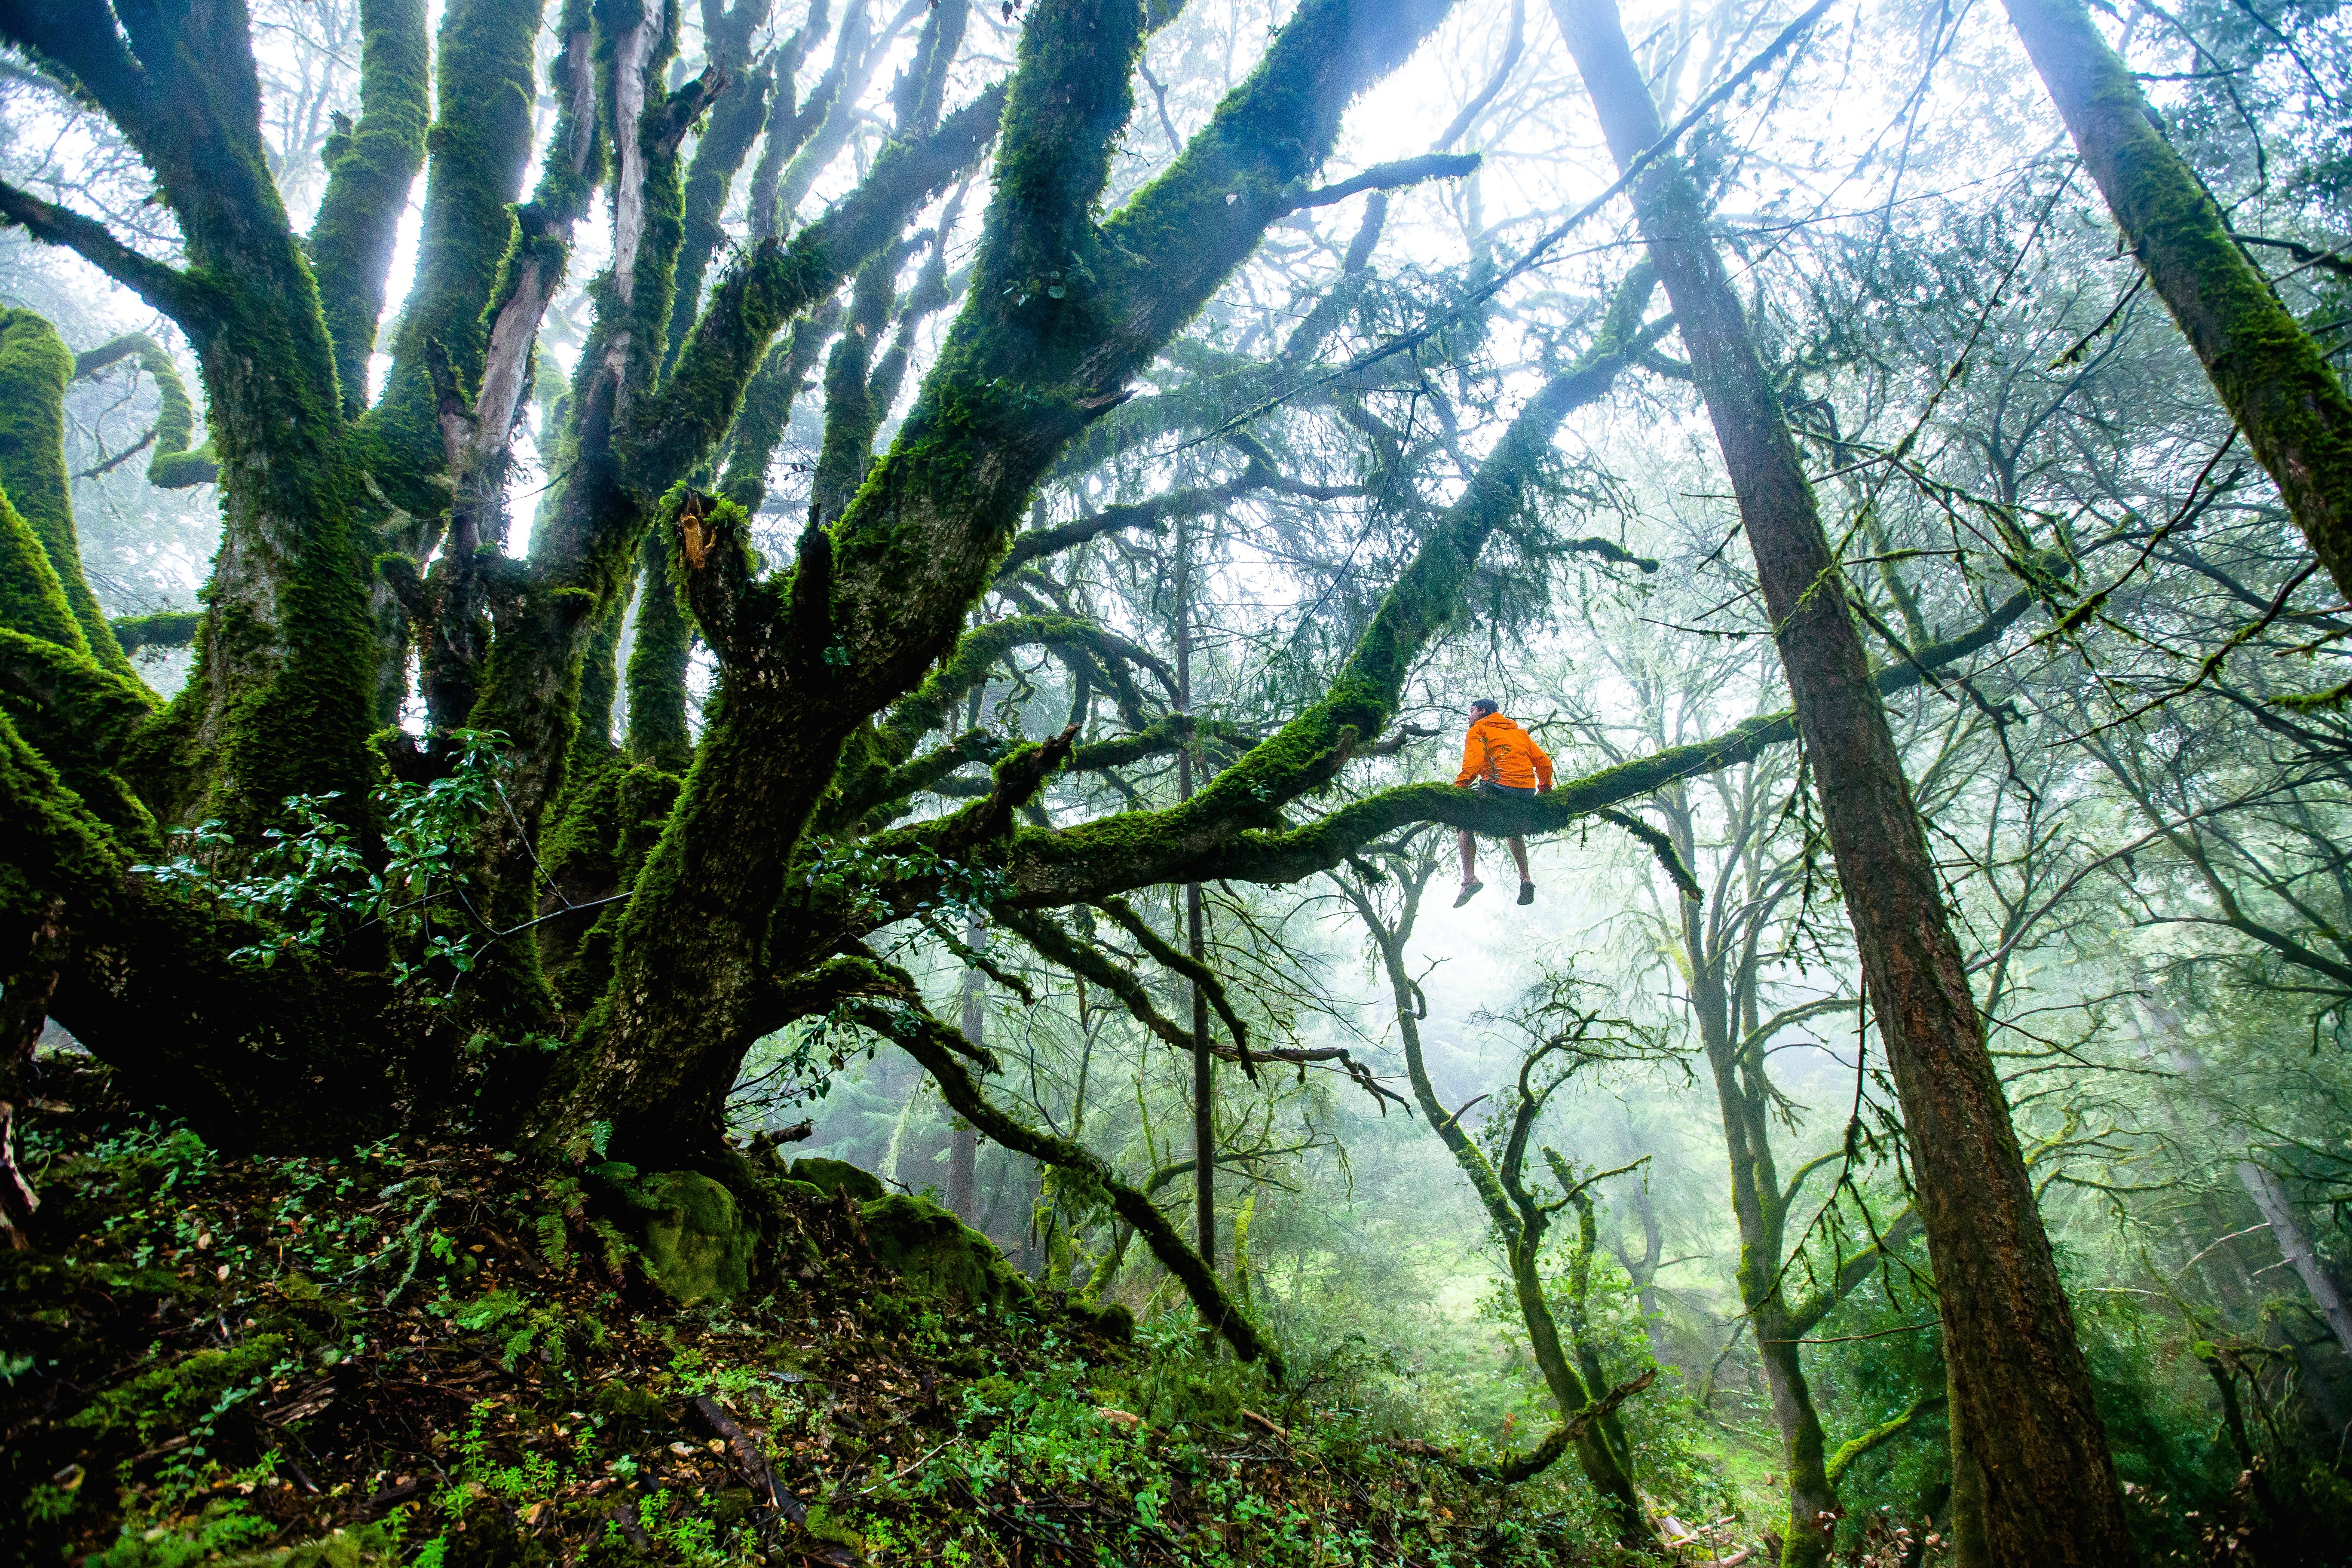
man, landscape, tree, nature, forest, outdoor, wilderness, branch, plant, sunlight, leaf, flower, adventure, trunk, moss, thinking, environment, foliage, green, jungle, relax, scenic, natural, scenery, botany, flora, plants, relaxing, trees, leaves, vegetation, rainforest, deciduous, woodland, habitat, tropics, ecosystem, forest trees, biome, alone man, old growth forest, natural environment, woody plant